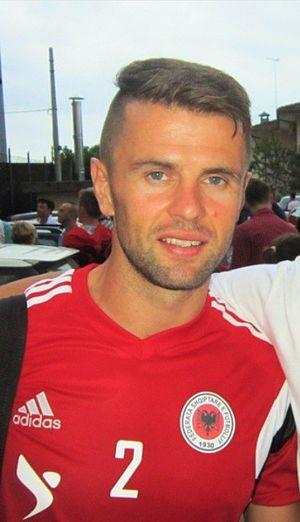
Andi Lila, né le 12 février 1986 à Kavajë en Albanie, est un joueur de football international albanais mesurant 1,84 m.